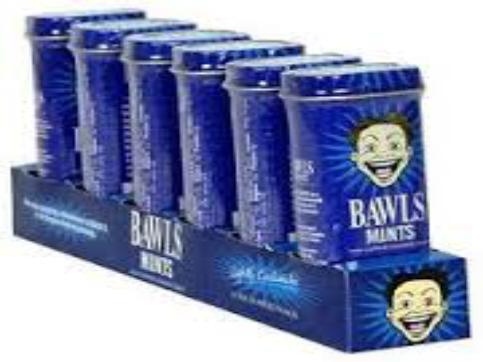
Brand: Bawls
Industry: Food